Boston Celtics

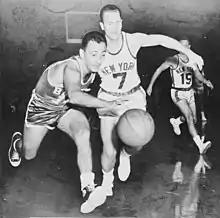
Bob Cousy played 13 years for the team, 6 of them ending in NBA titles

The Celtics struggled during their early years, until the hiring of coach Red Auerbach. In the franchise's early days, Auerbach had no assistants, ran all the practices, did all the scouting—both of opposing teams and college draft prospects—and scheduled all road trips. One of the first great players to join the Celtics was Bob Cousy, whom Auerbach initially refused to draft out of nearby Holy Cross because he was "too flashy". Cousy's contract eventually became the property of the Chicago Stags, but when that franchise went bankrupt, Cousy went to the Celtics in a dispersal draft.